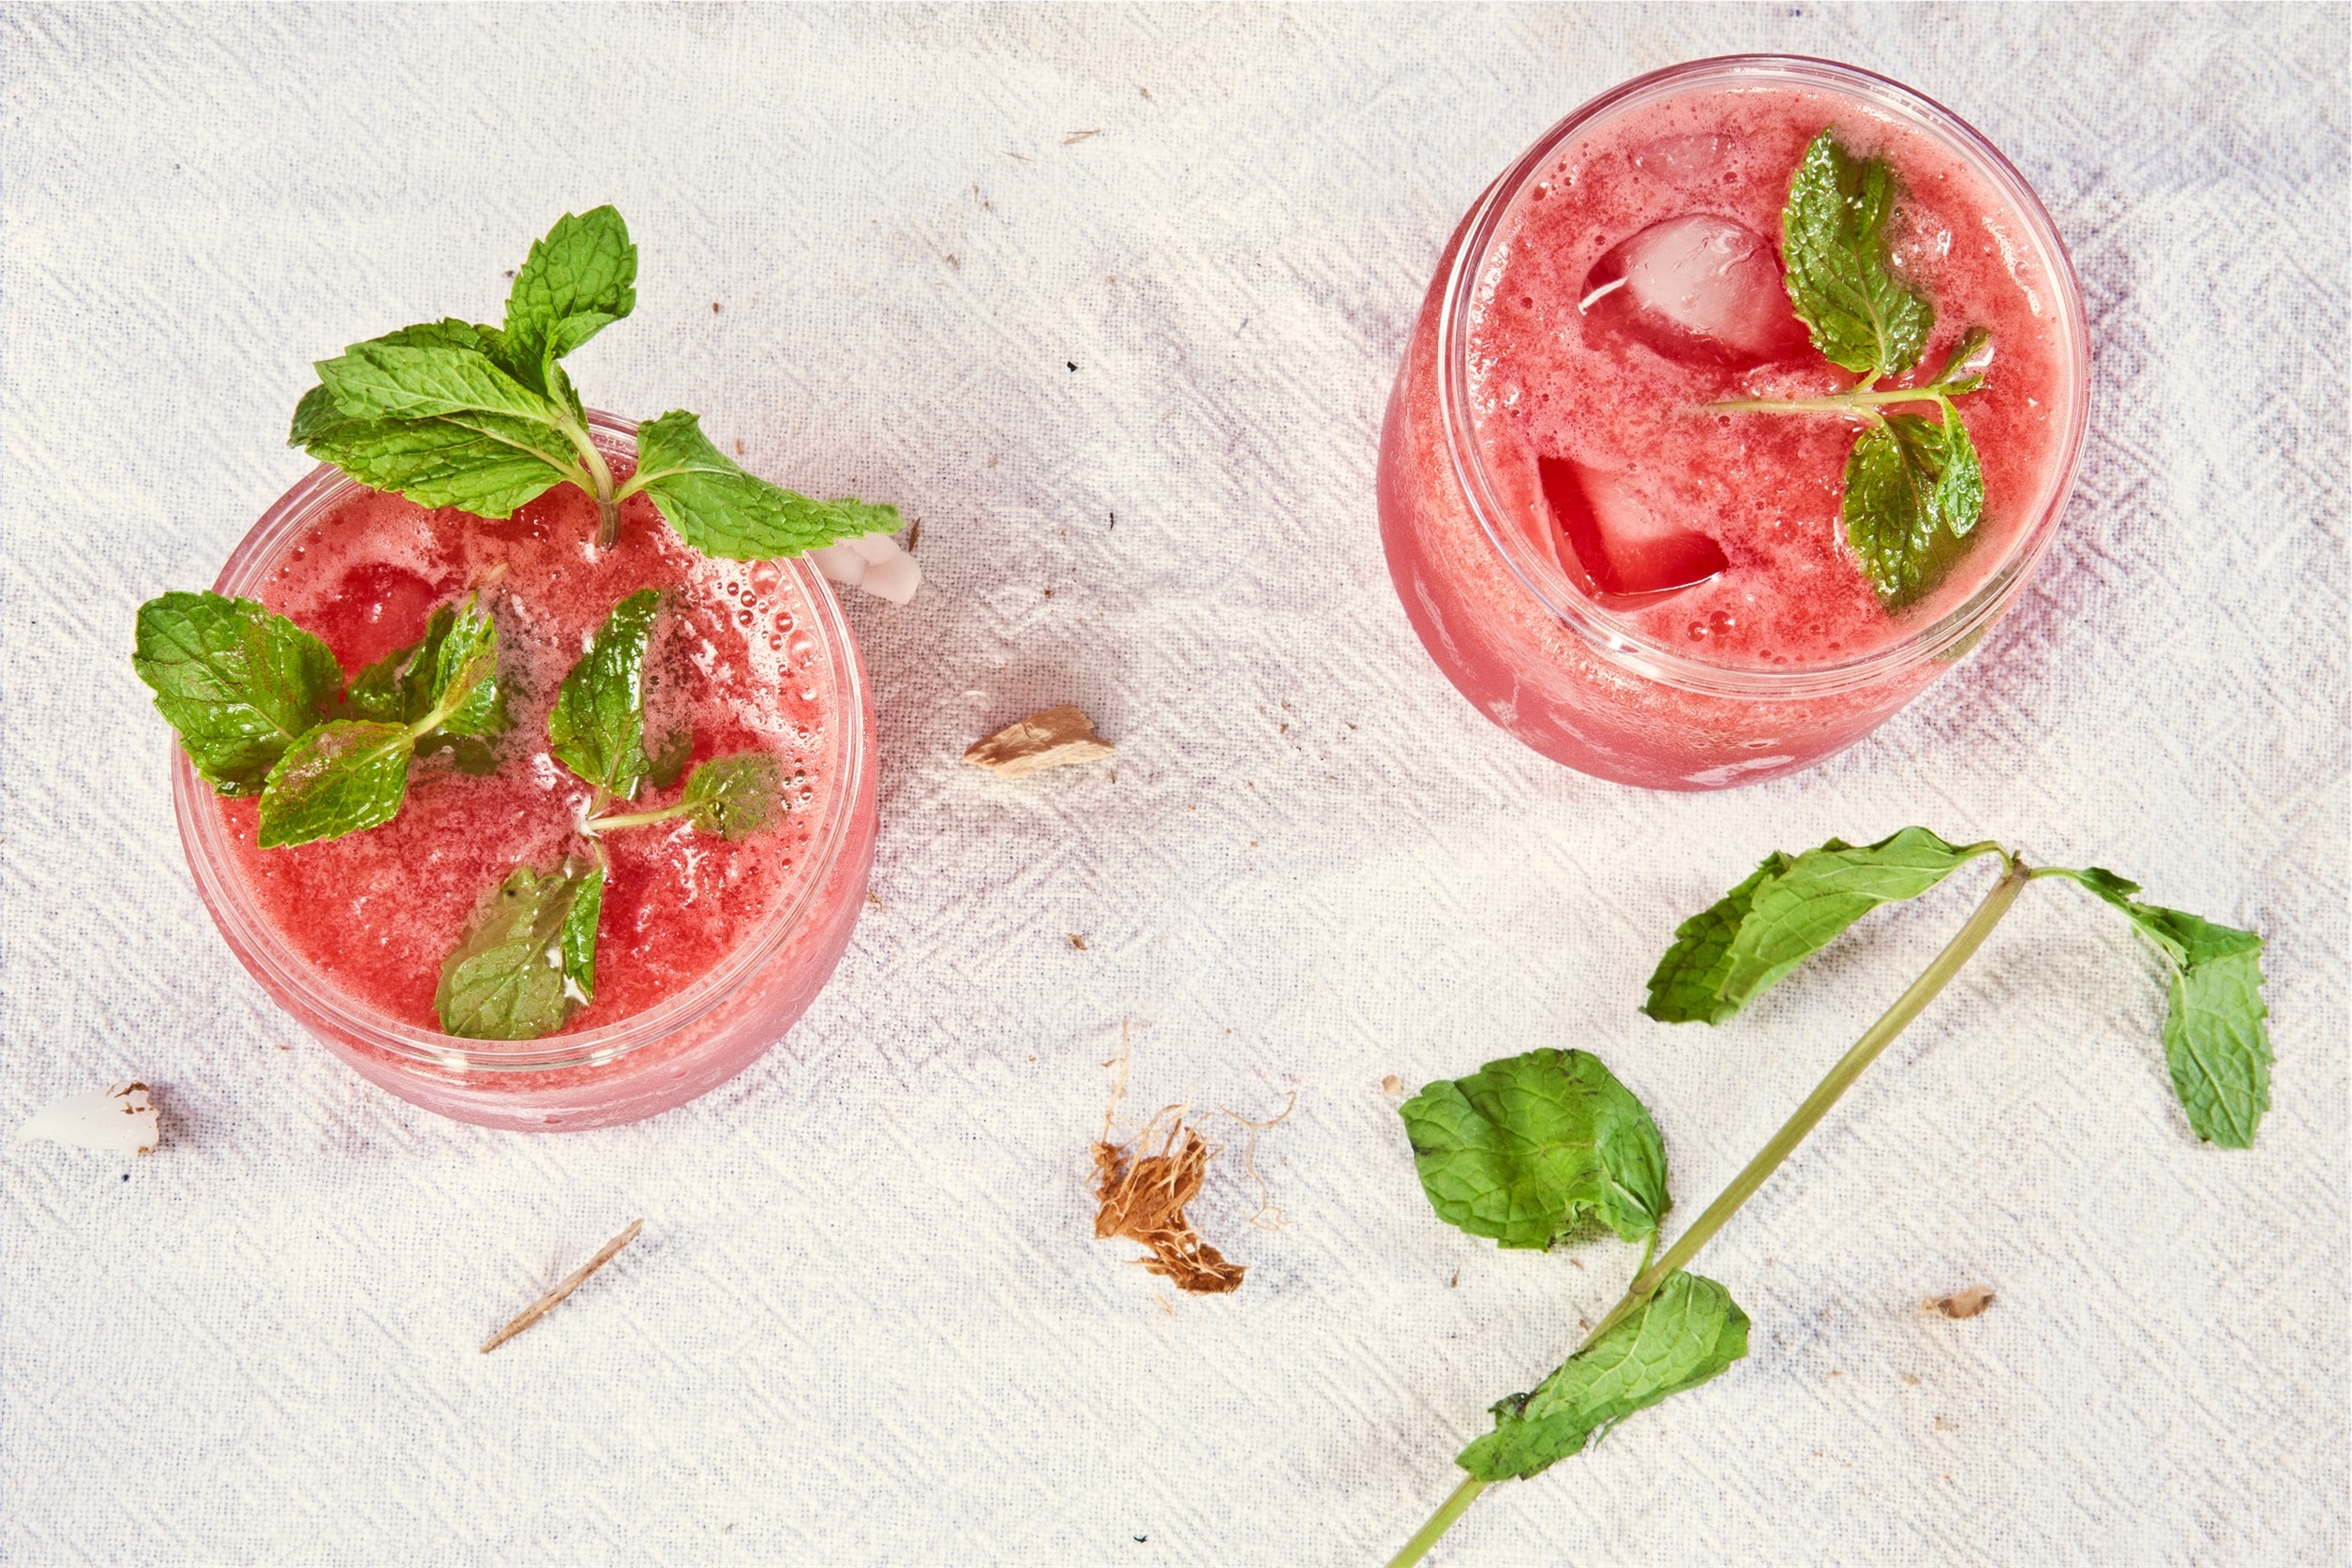
plant, fruit, food, produce, vegetable, pink, mint, alcohol, strawberry, mojito, leaves, drinks, strawberries, flowering plant, land plant